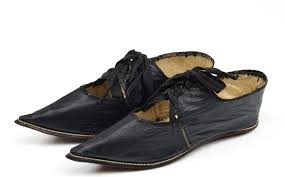
Waste category: shoes